Mauro Caballero (footballer, born 1994)

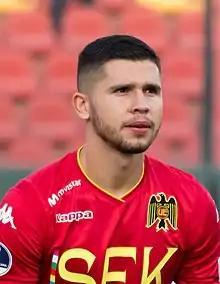
Caballero with Unión Española in 2019

Mauro Andrés Caballero Aguilera (born 27 September 1994) is a Paraguayan professional footballer who plays as a striker for Portuguese club Oliveirense.